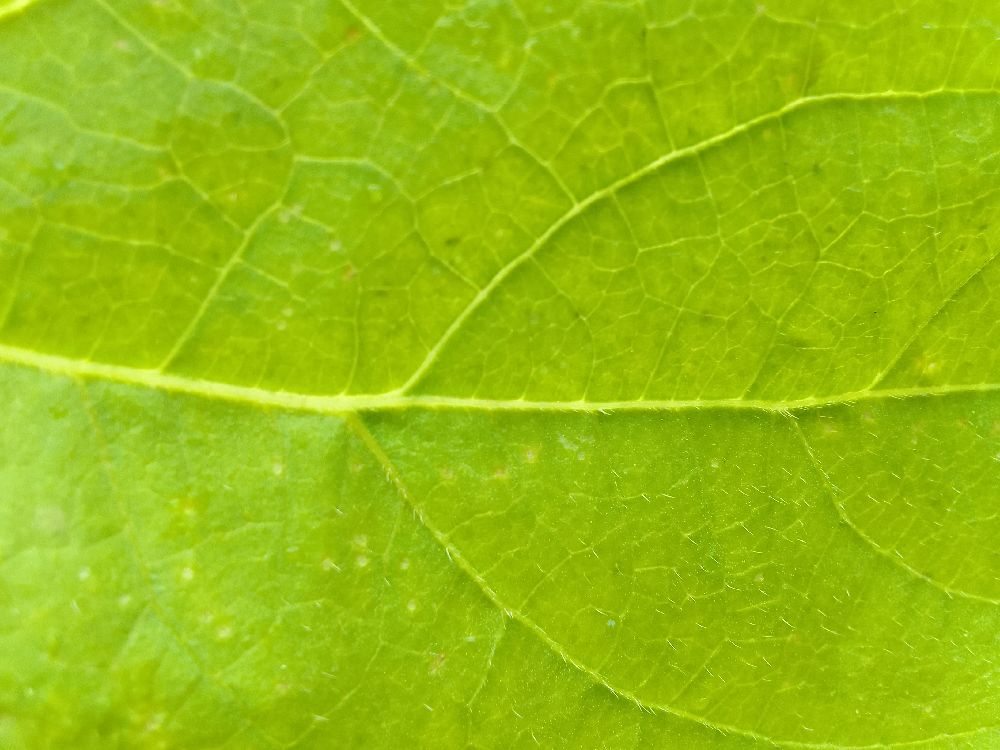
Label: healthy